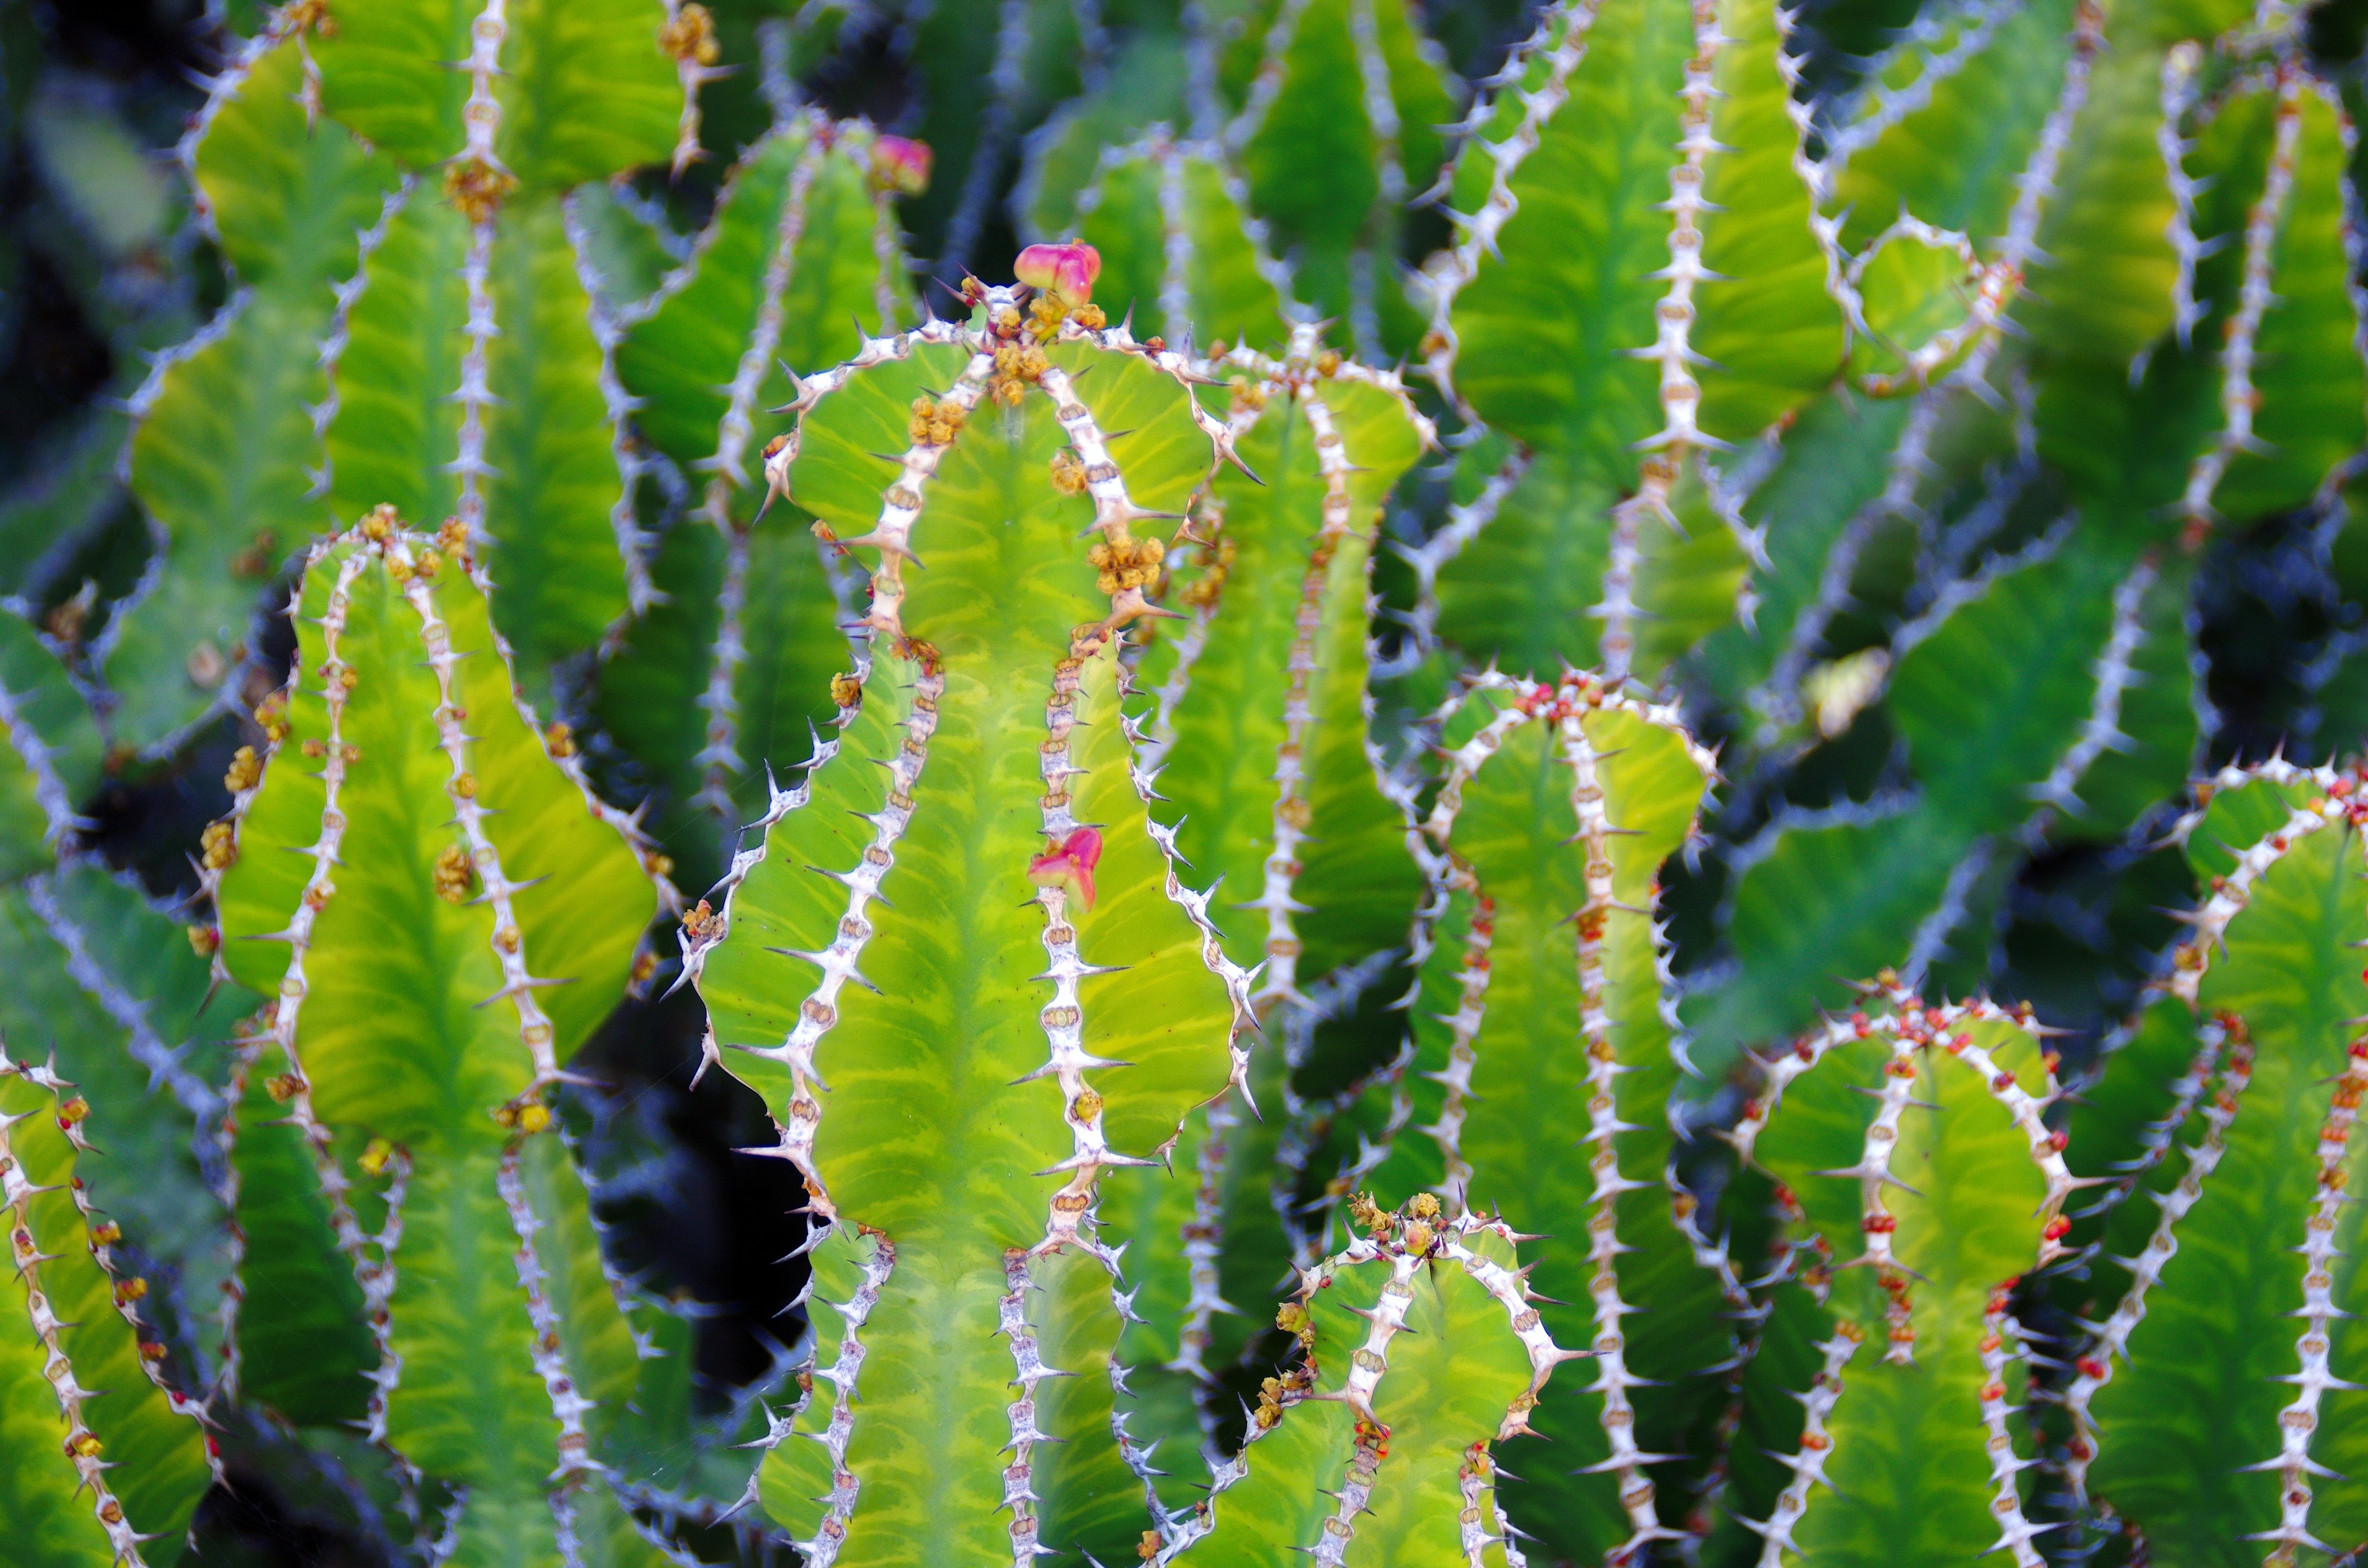
plant, leaf, flower, green, spice, botany, garden, flora, thorns, exotic, macro photography, lanzarote, exotic flowers, flowering plant, exotic garden, cactus garden, annual plant, plant stem, land plant, ferns and horsetails, nopal